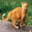
Label: cat